Fall of the Republic of Venice

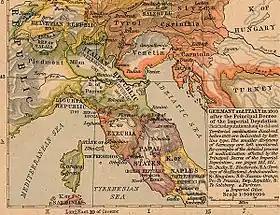
Map of northern Italy in 1803

On 13 June the French, fearing that the Municipality would not succeed in maintaining control of Corfu, sailed with a fleet from Venice, with the intention of deposing the Venetian "provveditore generale da Mar" in Corfu, Carlo Aurelio Widmann, who still controlled the Republic's overseas territories, and establishing a democratic regime. Thus on 27 June, the Provisional Municipality of the Ionian Islands was established.